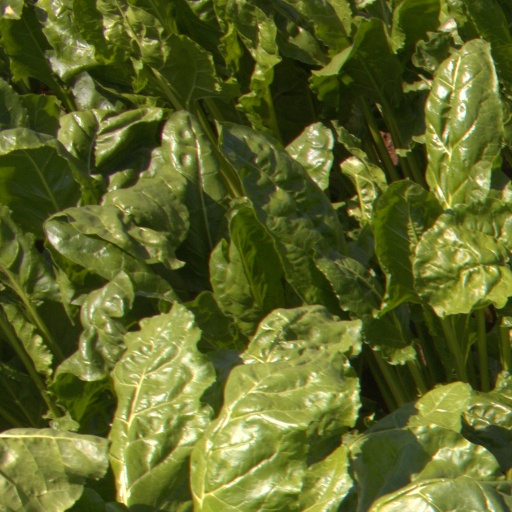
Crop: sugar beet